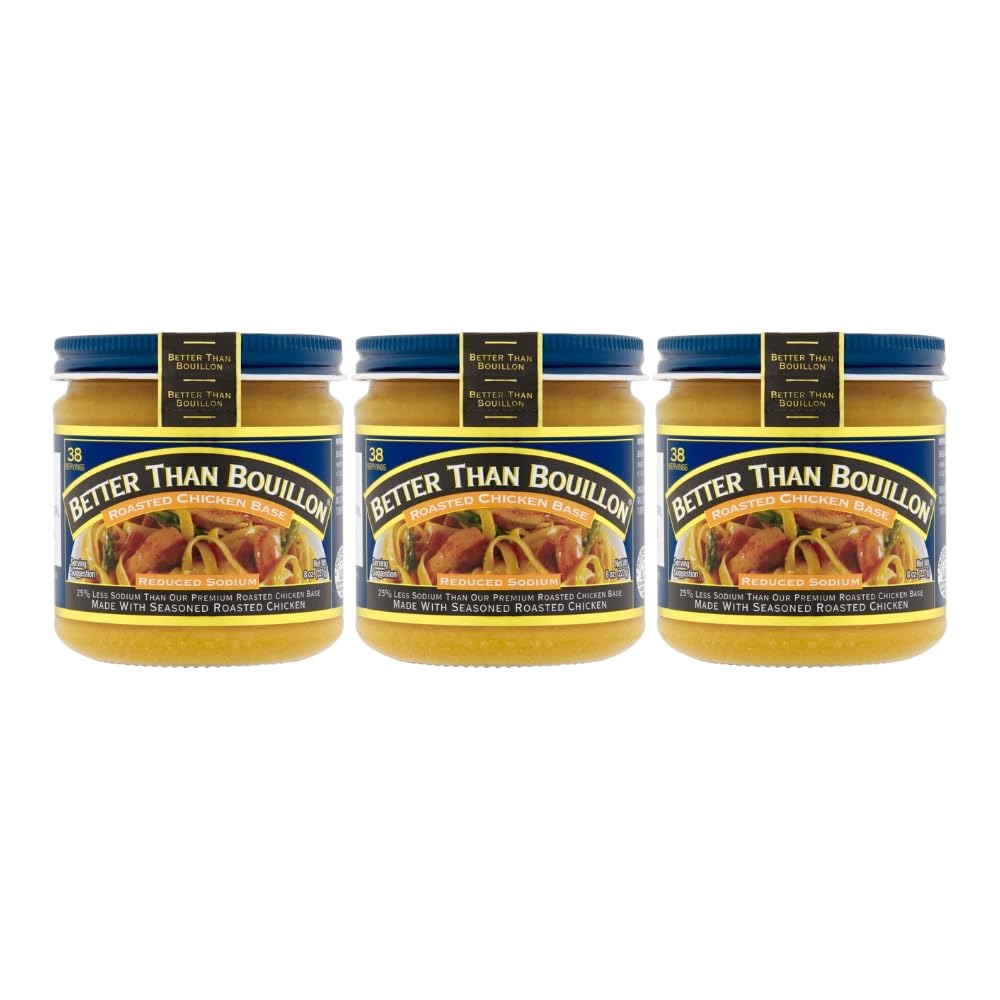
Item Name: Better Than Bouillon Reduced Sodium Roasted Chicken Base, Made with Seasoned Roasted Chicken & Less Sodium, 38 Servings Per Jar 8 Ounce (Pack of 3)
Bullet Point 1: Reduced Sodium Better Than Bouillon Roasted Chicken Base is made with roasted chicken and concentrated chicken stock and blended with other seasonings
Bullet Point 2: This Reduced Sodium Base has 25% less sodium than our Premium Roasted Chicken Base
Bullet Point 3: Each jar contains 38 one-teaspoon servings
Bullet Point 4: Blendable bases easily spoon right out of the jar and let you add as much, or as little, flavor as desired
Bullet Point 5: From marinades, glazes and vegetables to soups, sides and slow cooker dishes, Reduced Sodium Better Than Bouillon Roasted Chicken Base adds flavor to all your favorite dishes
Product Description: Better Than Bouillon Chicken Base is one of our signature products. Use it to create an amazing chicken soup or add it to rice to give it that robust flavor your family is looking for. Ingredients. Chicken Meat with Natural Juices, Salt, Organic Cane Juice Solids, Maltodextrin, Yeast Extract, Chicken Fat, Flavoring, Potato Flour, Turmeric.
Value: 24.0
Unit: Ounce

Price: 6.49